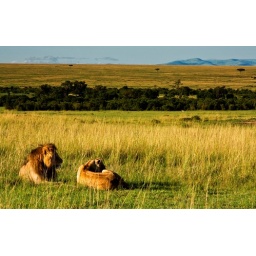
lions in grass